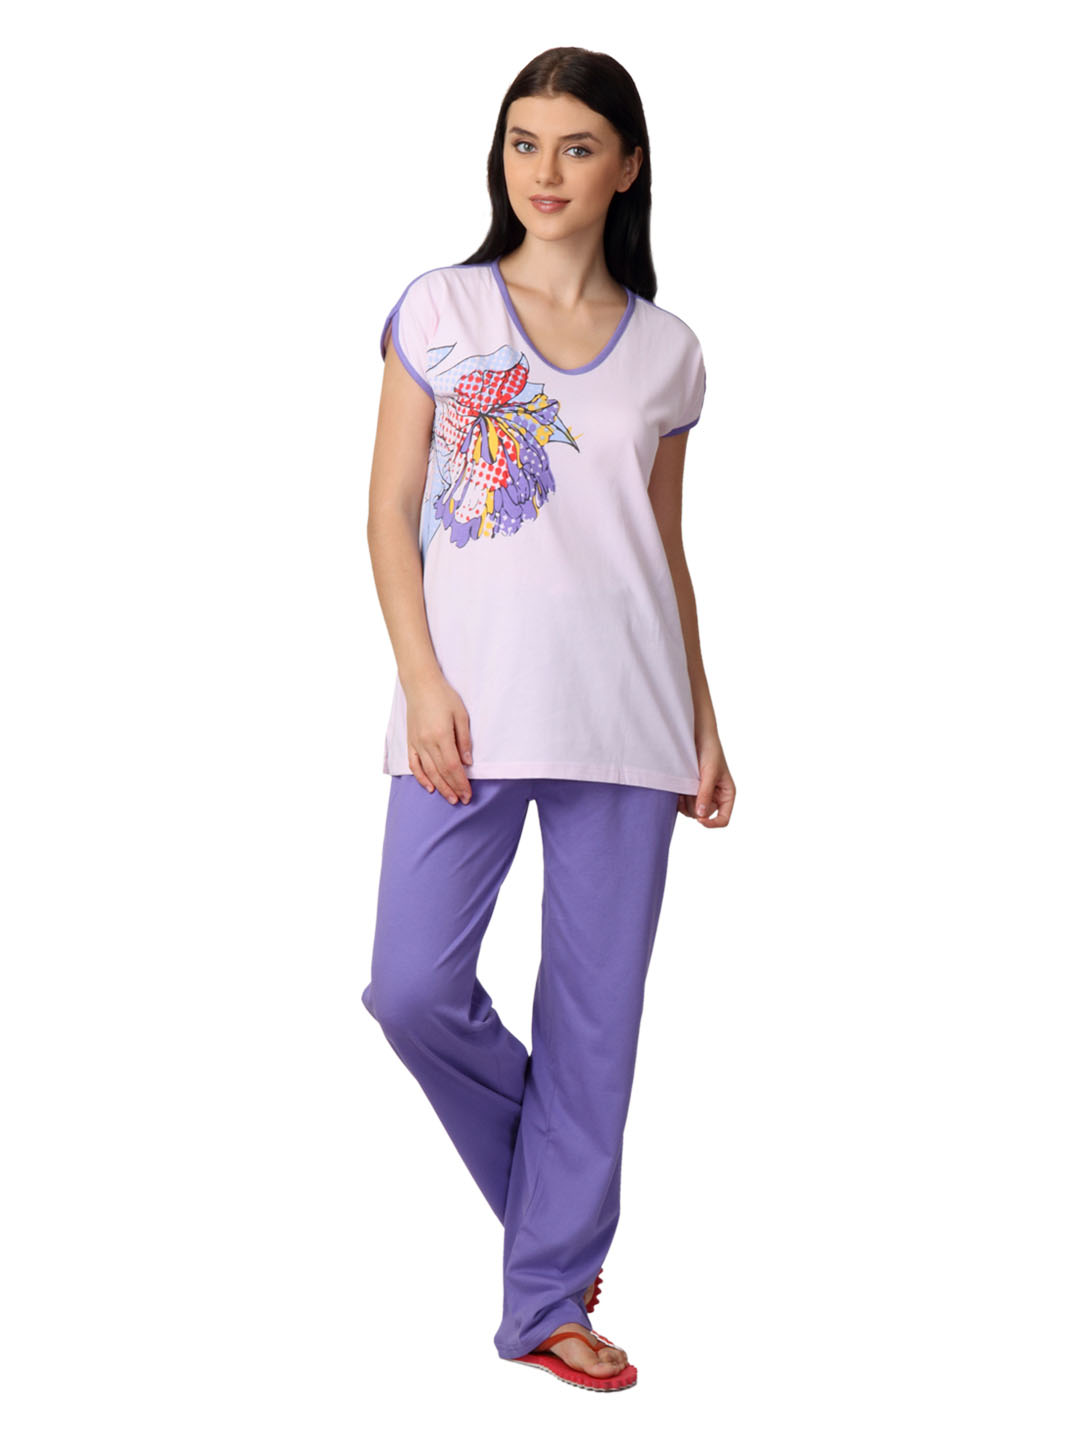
SDL by Sweet Dreams Women Pink & Purple Night Suit S11-3186
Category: Apparel / Loungewear and Nightwear / Night suits
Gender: Women
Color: Pink
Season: Summer 2017
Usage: Casual